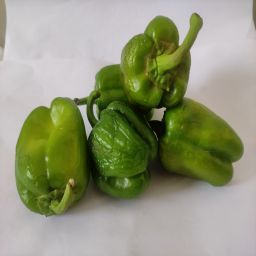
Crop: Bell Pepper
Quality: Ripe